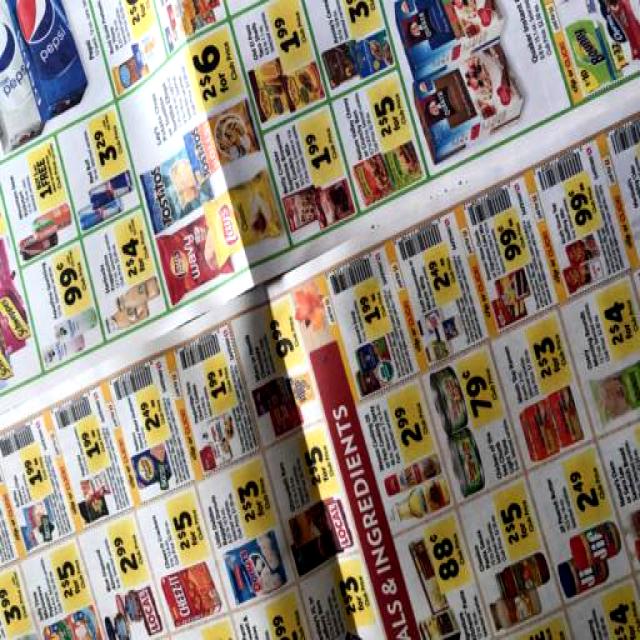
Label: Paper